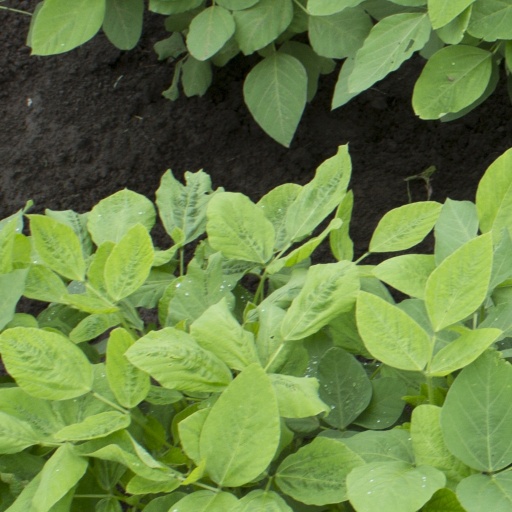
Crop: soybean